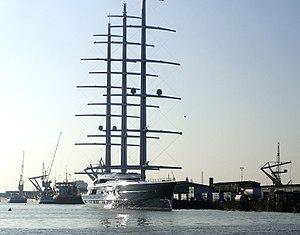
Le Black Pearl est un voilier lancé en 2016 et mesurant 106,7 m de longueur. Il possède trois mâts DynaRig supportant une surface de voile de 2 900 mètres carrés. Le yacht était connu, pendant son processus de construction à l’origine, sous le nom de Oceanco Y712, puis par la suite «Project Solar». La coque est en acier, la superstructure en aluminium et les mâts en fibre de carbone.